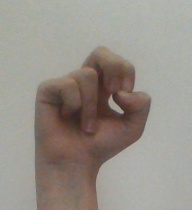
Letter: gaaf